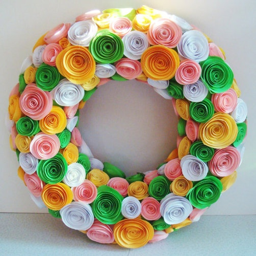
is going up for auction with a starting bid of $20 .